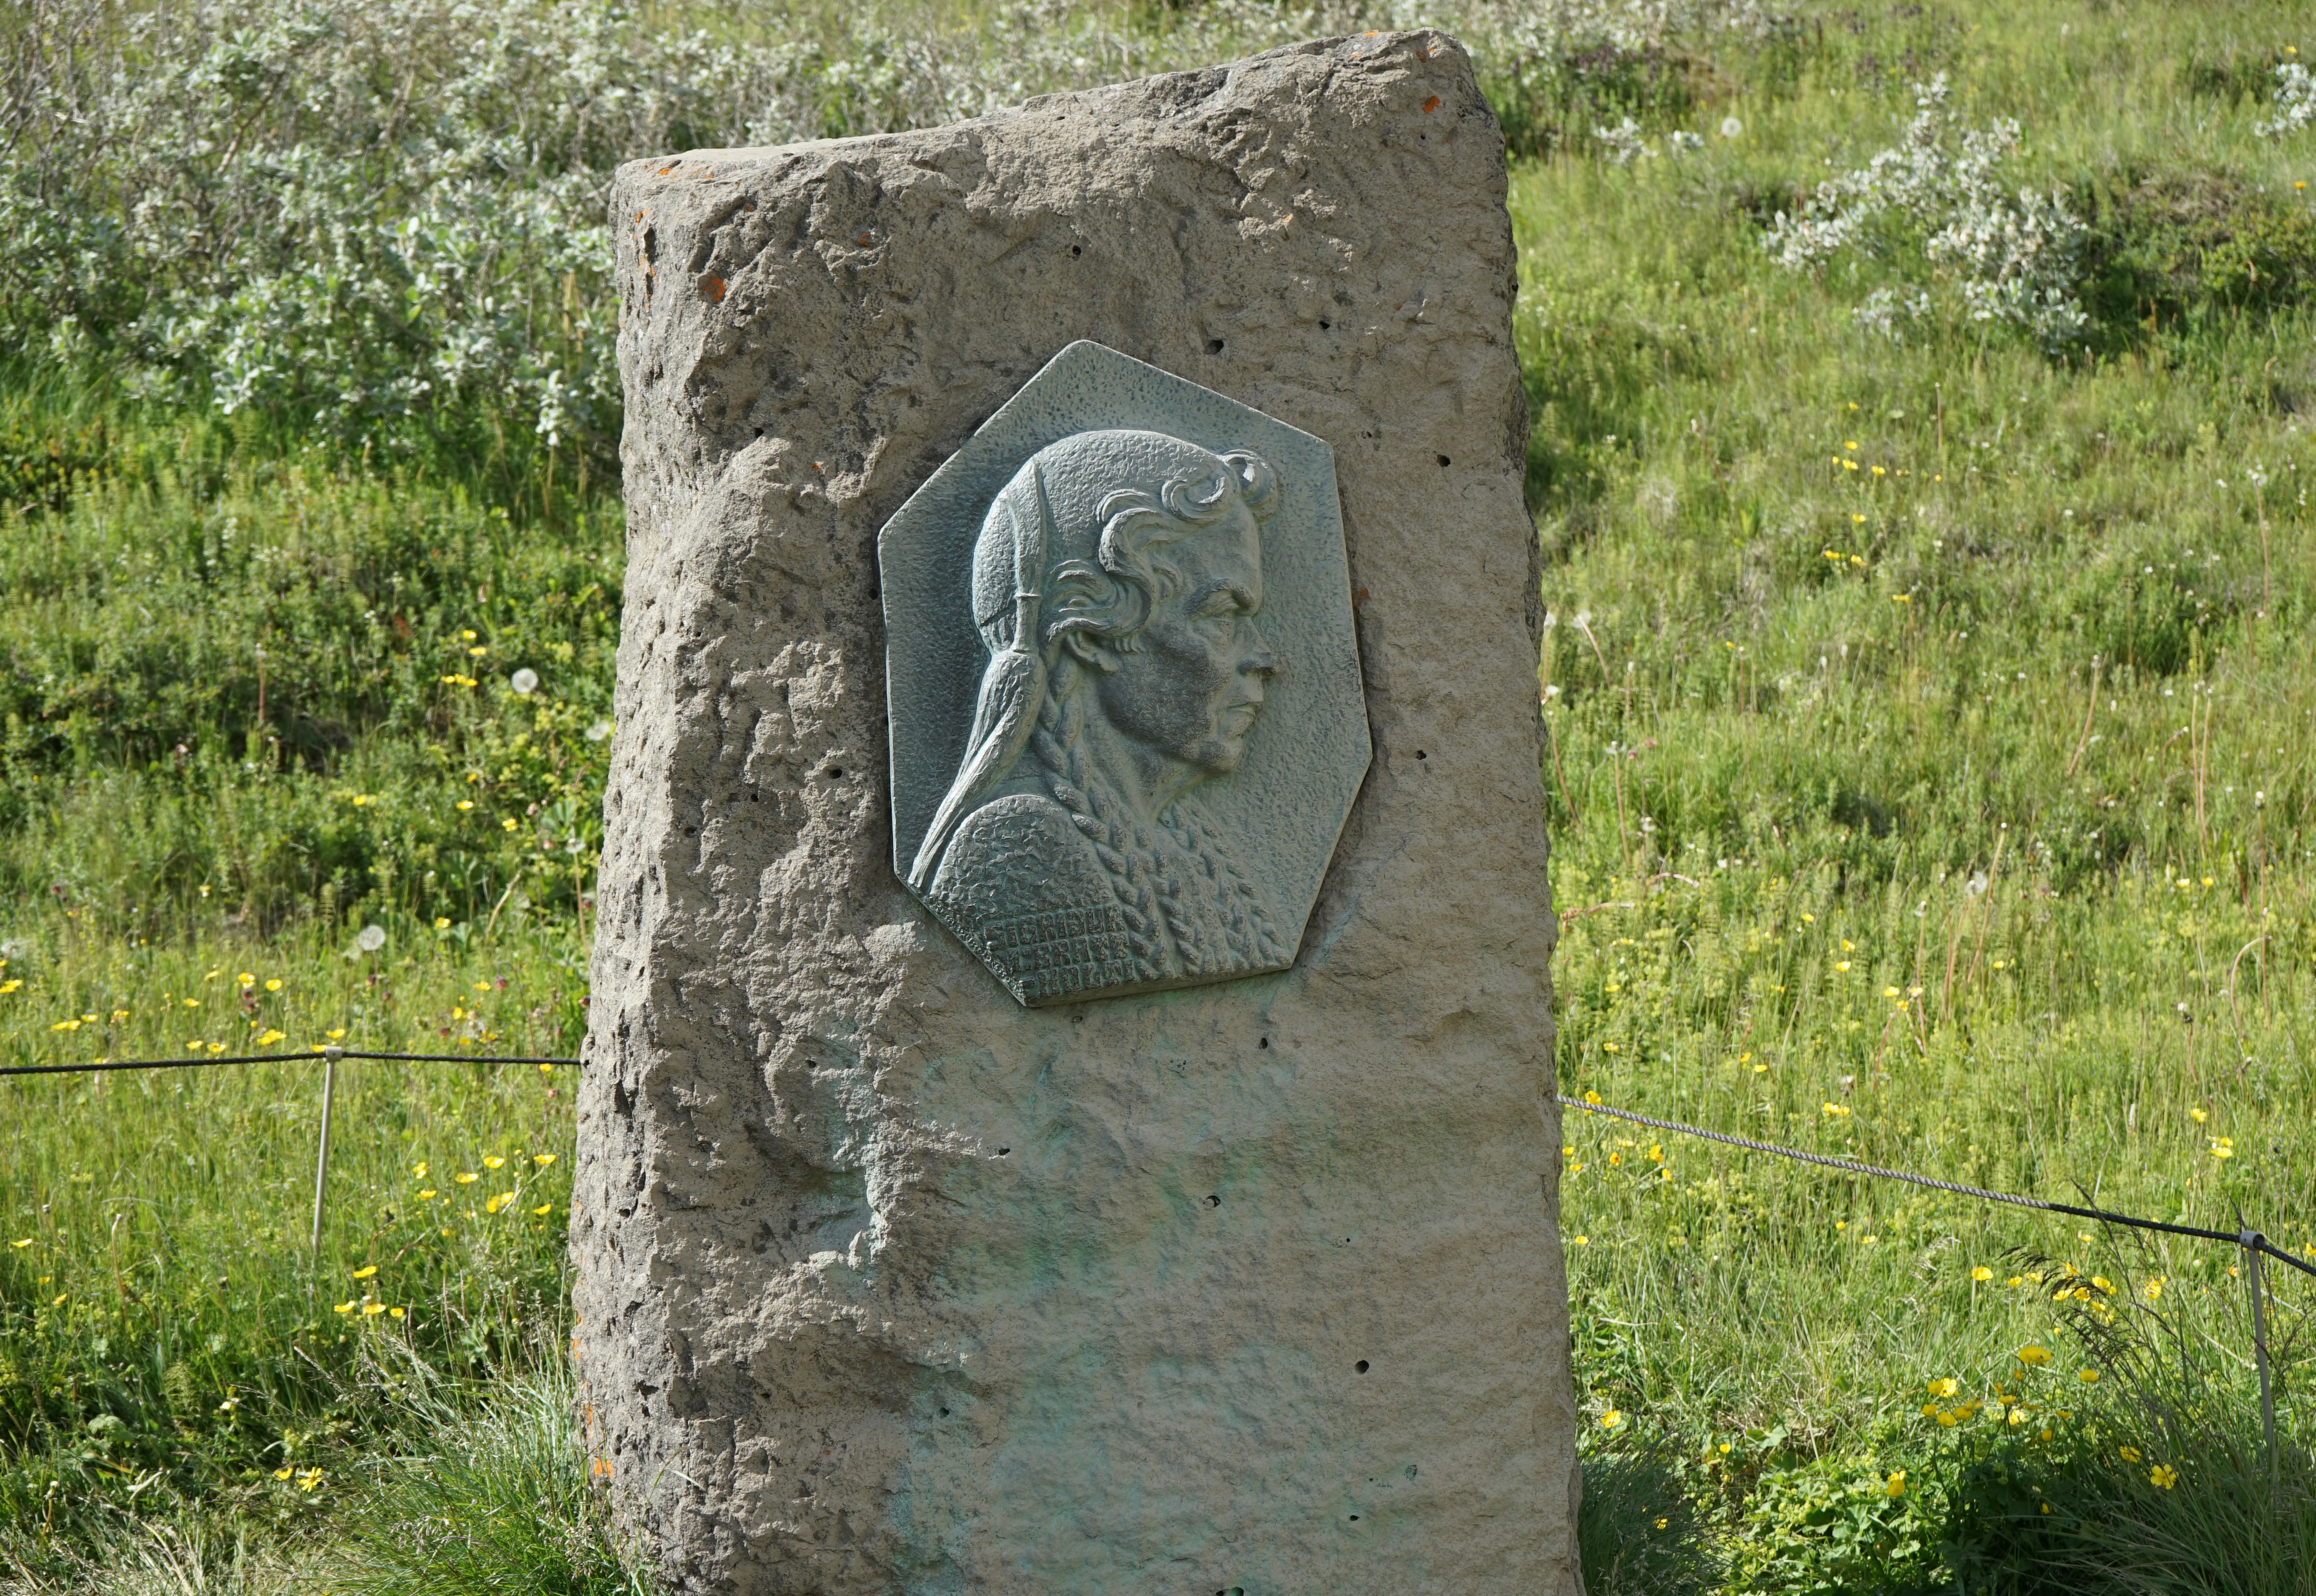
stone, monument, cemetery, grave, sculpture, headstone, stele, monument gullfoss, sigr ur by brattholt